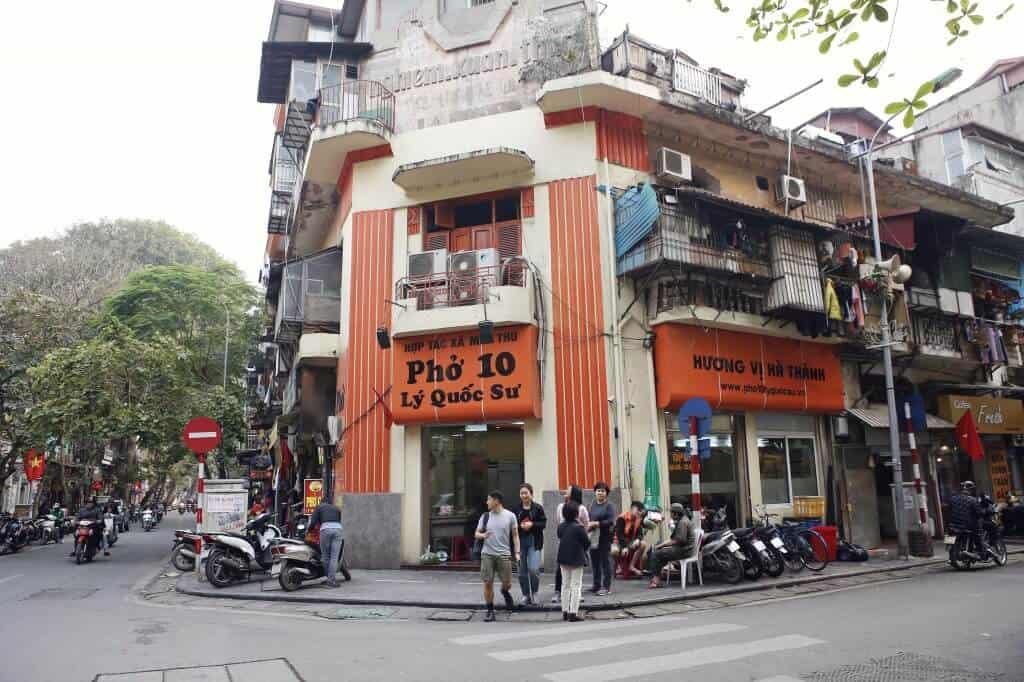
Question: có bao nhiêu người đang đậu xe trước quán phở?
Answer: có một người đang đậu xe trước quán phở